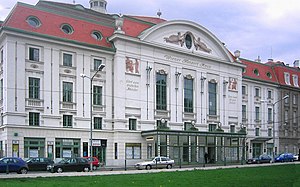
Wiener Symphoniker
Wiener Konzerthaus
De Wiener Symphoniker er en Wien baseret Østrigske symfoniorkester, som blev grundlagt i 1900. Ud over koncerter derhjemme i Wiener Konzerthaus, spiller Wiener Symphoniker også i Wiener Musikverein og Theater an der Wien.